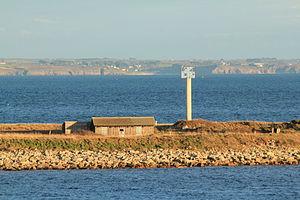
Île-Molène [il mɔlɛn] est une commune française, principalement constituée de l'île de Molène, île de l'Iroise au large de la côte ouest du Finistère, en Bretagne. La plupart des autres îles de l'archipel de Molène appartiennent en réalité à la commune du Conquet.
Ledenez Vraz est une île française de l'archipel de Molène, dans le Finistère, en Bretagne. Elle est située à immédiate proximité de l'île Molène, à laquelle elle est reliée par un cordon de galets à marée basse.